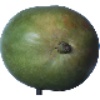
Label: mango